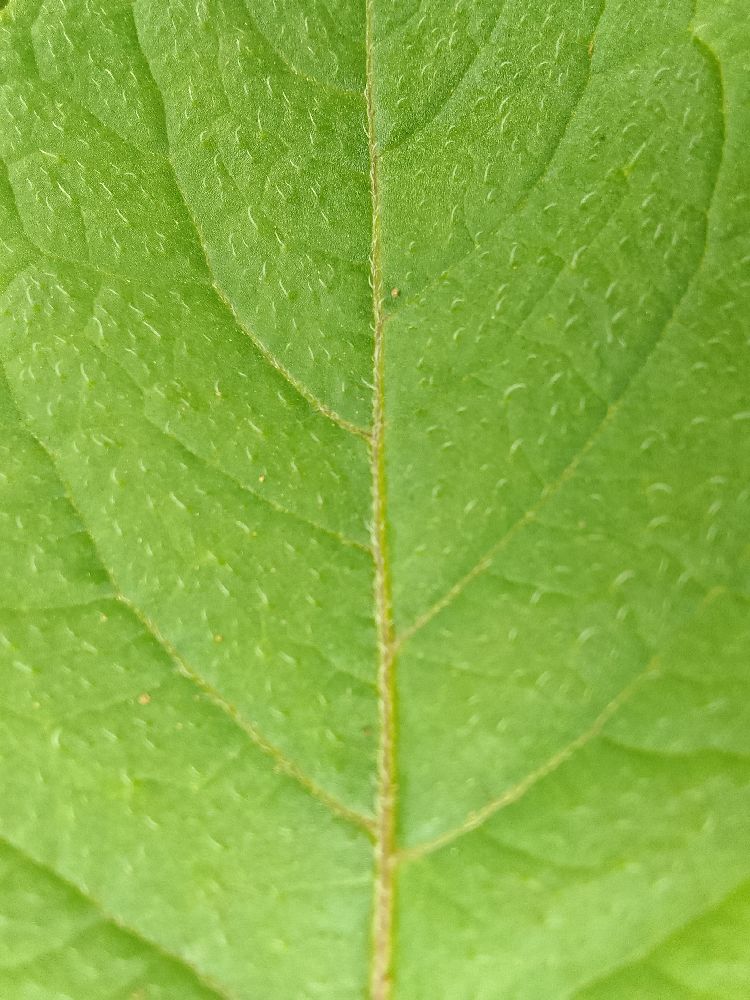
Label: Healthy